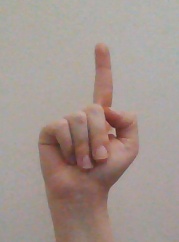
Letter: bb